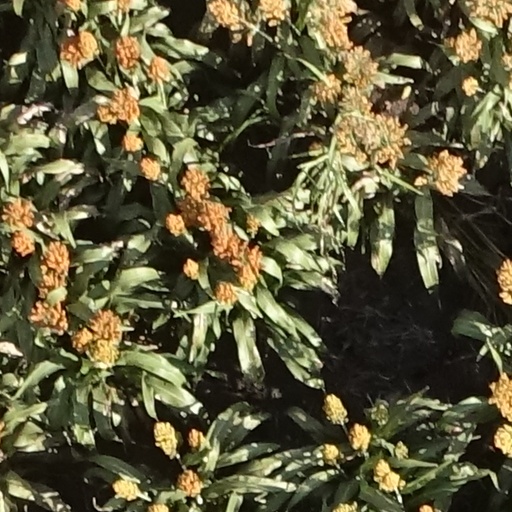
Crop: sorghum